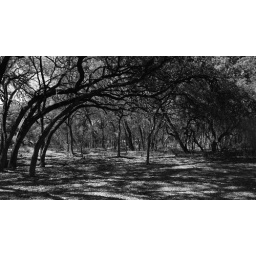
Twisted trees in black and white at a park. The last few have some clorful sunflare to them.